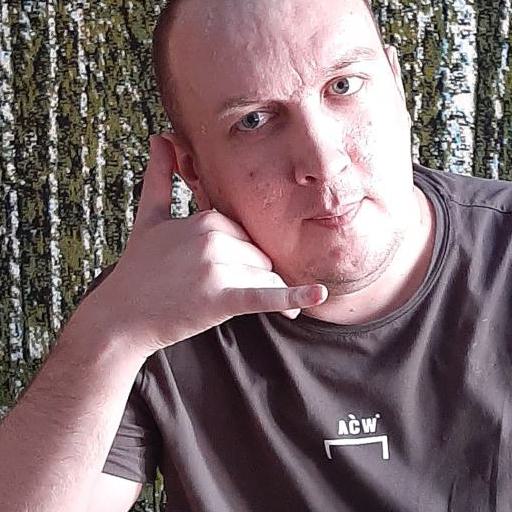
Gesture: call